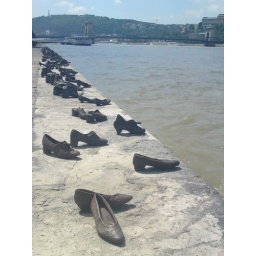
Collection of shoe sculptures along the Danube river bank in Budapest.